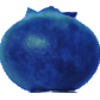
Label: huckleberry